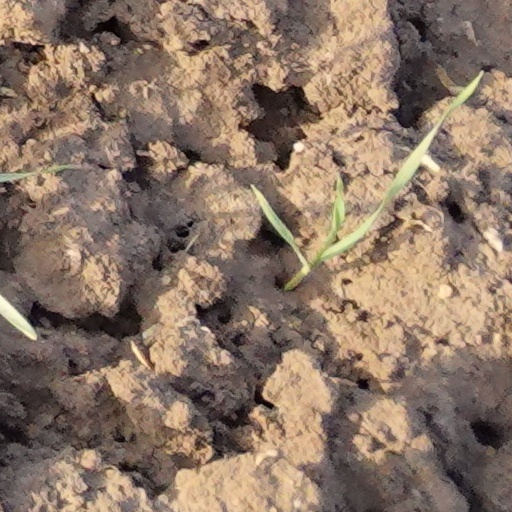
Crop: wheat